Naval Base Ulithi

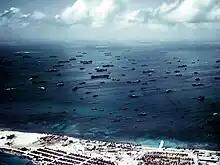
Naval Base Ulithi's Sorlen Island and the north anchorage of Ulithi Atoll in late 1944

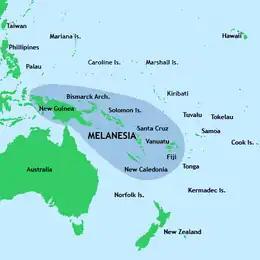
Naval Base Ulithi in the Caroline Islands, north of the Melanesia Islands

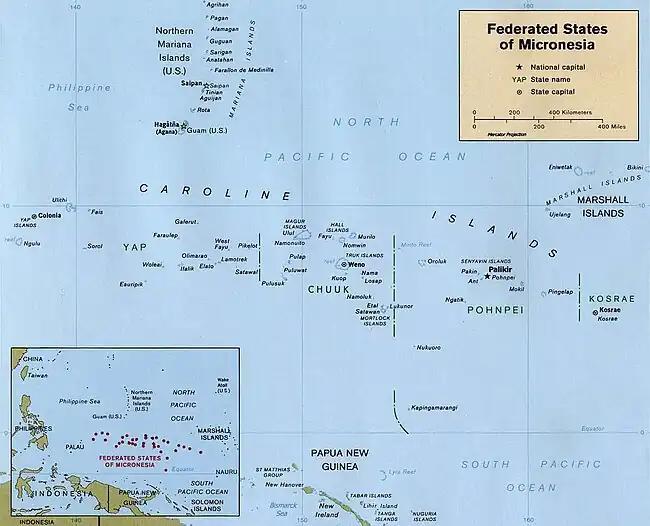
A map of the Federated States of Micronesia

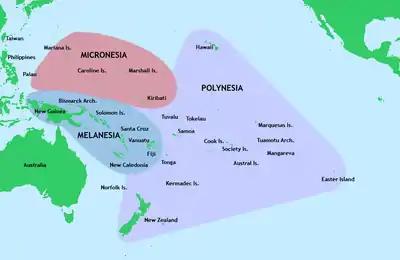
Micronesia is one of three major areas in the Pacific Ocean, along with Polynesia and Melanesia

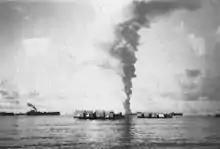
"Mississinewa" sinking at Ulithi after a Kaiten manned torpedo hit

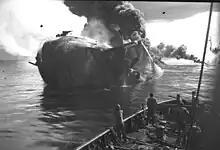
"Mississinewa" sinking on 20 November 1944

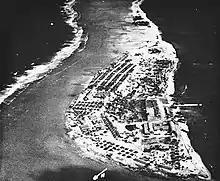
Sorlen Island in 1945, home to the Marine aviation camp, landing craft camp, small runway and 100-bed naval hospital

Naval Base Ulithi was a major United States Navy base at the Ulithi Atoll in the Caroline Islands in the western Pacific Ocean, to the north of New Guinea during World War II. The base was built to support the island-hopping Pacific War efforts of the Allied nations fighting the Empire of Japan. In terms of the number of ships at one base, Naval Base Ulithi was the largest naval base in the world in 1944 and 1945, with over 600 ships at times.